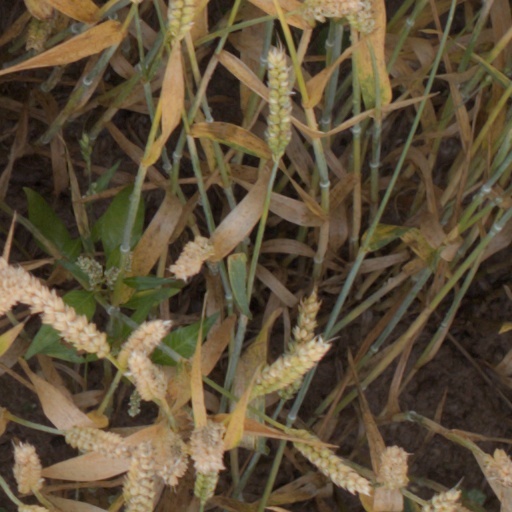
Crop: wheat